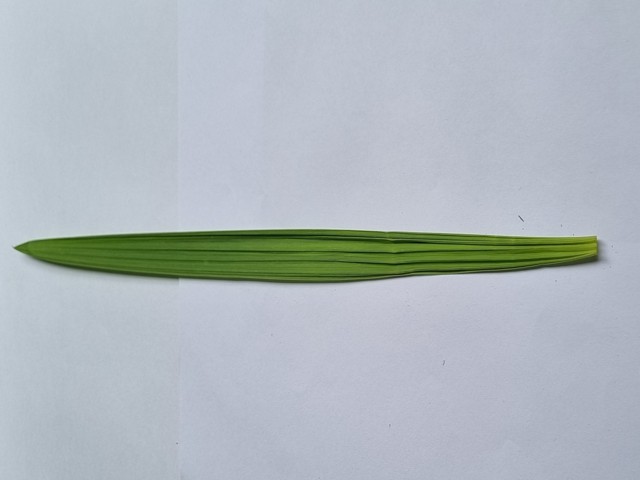
Plant: betal